Mestre Waldemar

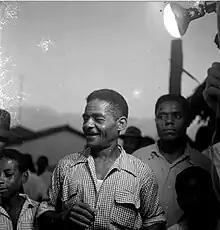
Mestre Waldemar, Liberdade, 1953, by Alice Brill

Waldemar Rodrigues da Paixão (February 22, 1916 – 1990), known as Mestre Waldemar (Valdemar, Waldemar da Liberdade, Waldemar do Pero Vaz), was a Brazilian capoeira "mestre" and musician from the state of Bahia. He is considered one of the most artistic and skillful capoeira Angola players of his time.